Maryland Air National Guard

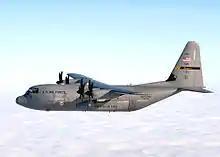
A C-130 Hercules of the 175th Wing, 2011

The wing has been deeply involved in fielding the latest Air Force aircraft. In 1999, it dedicated its first C-130J, the latest and most advanced version of the venerable transport. The 135th played a major role in the operational test and evaluation of the aircraft, procedures development and evaluation, and was the first fully equipped C-130J unit in the U.S. Air Force. In 2011, the unit again transitioned aircraft, this time to the new C-27J Spartan.